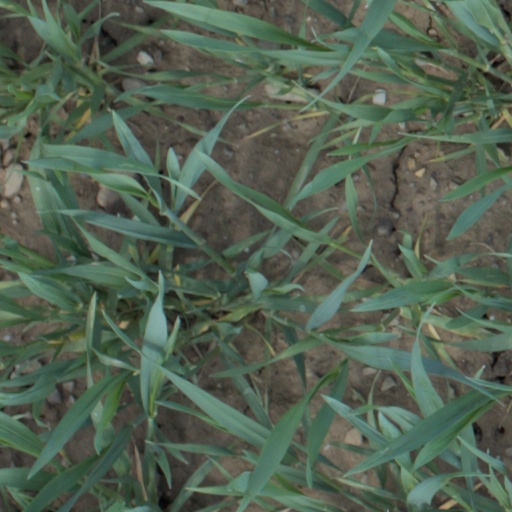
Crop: wheat